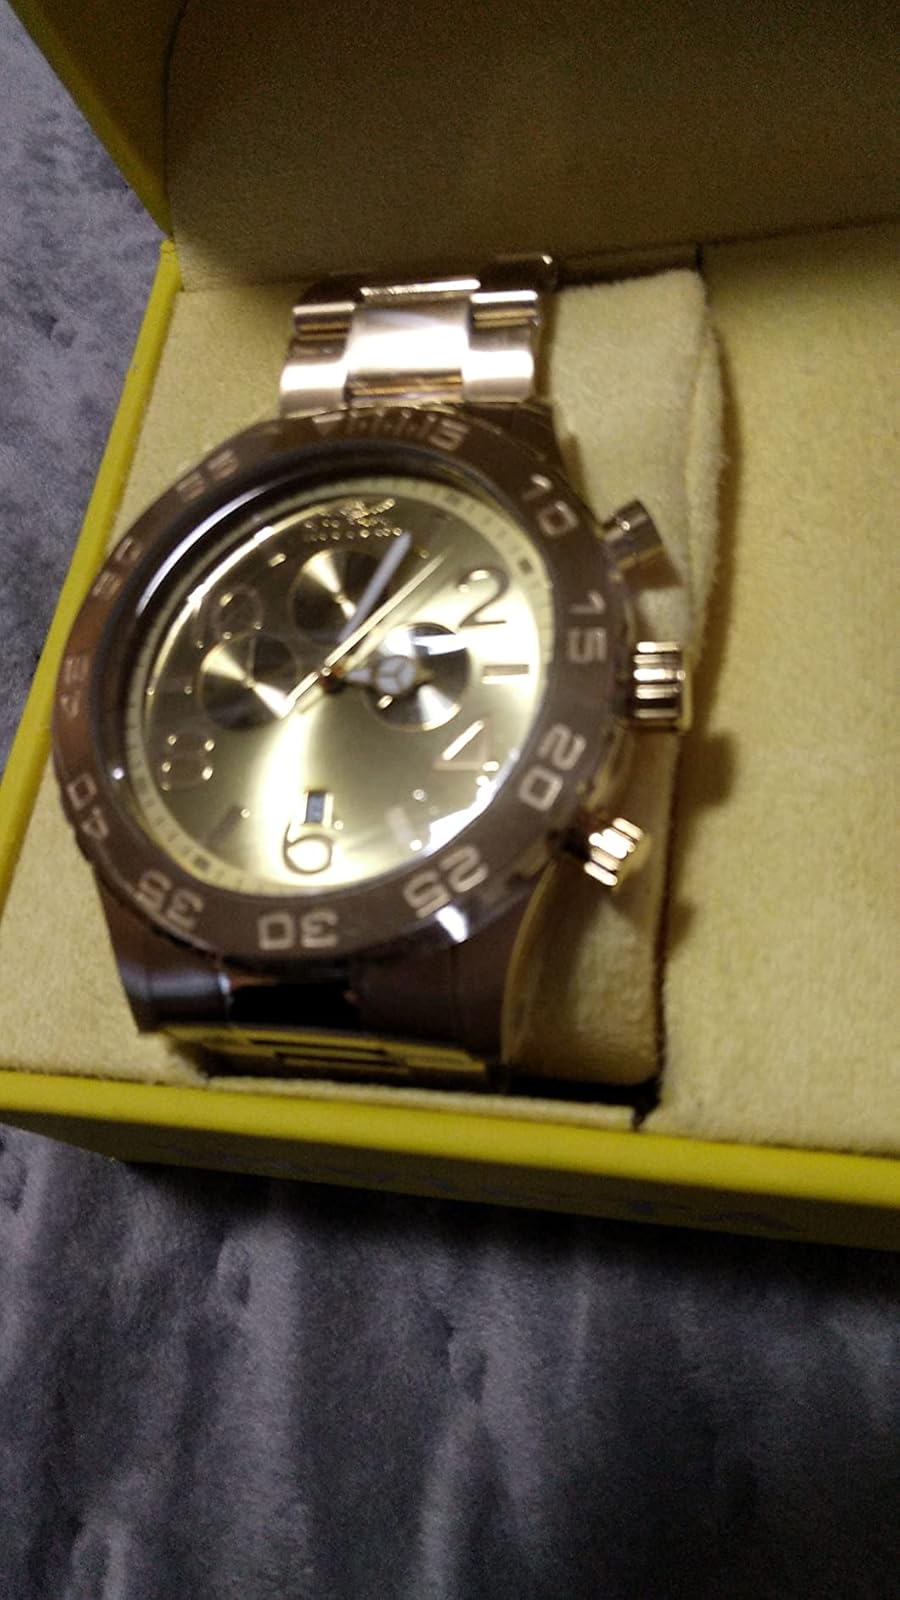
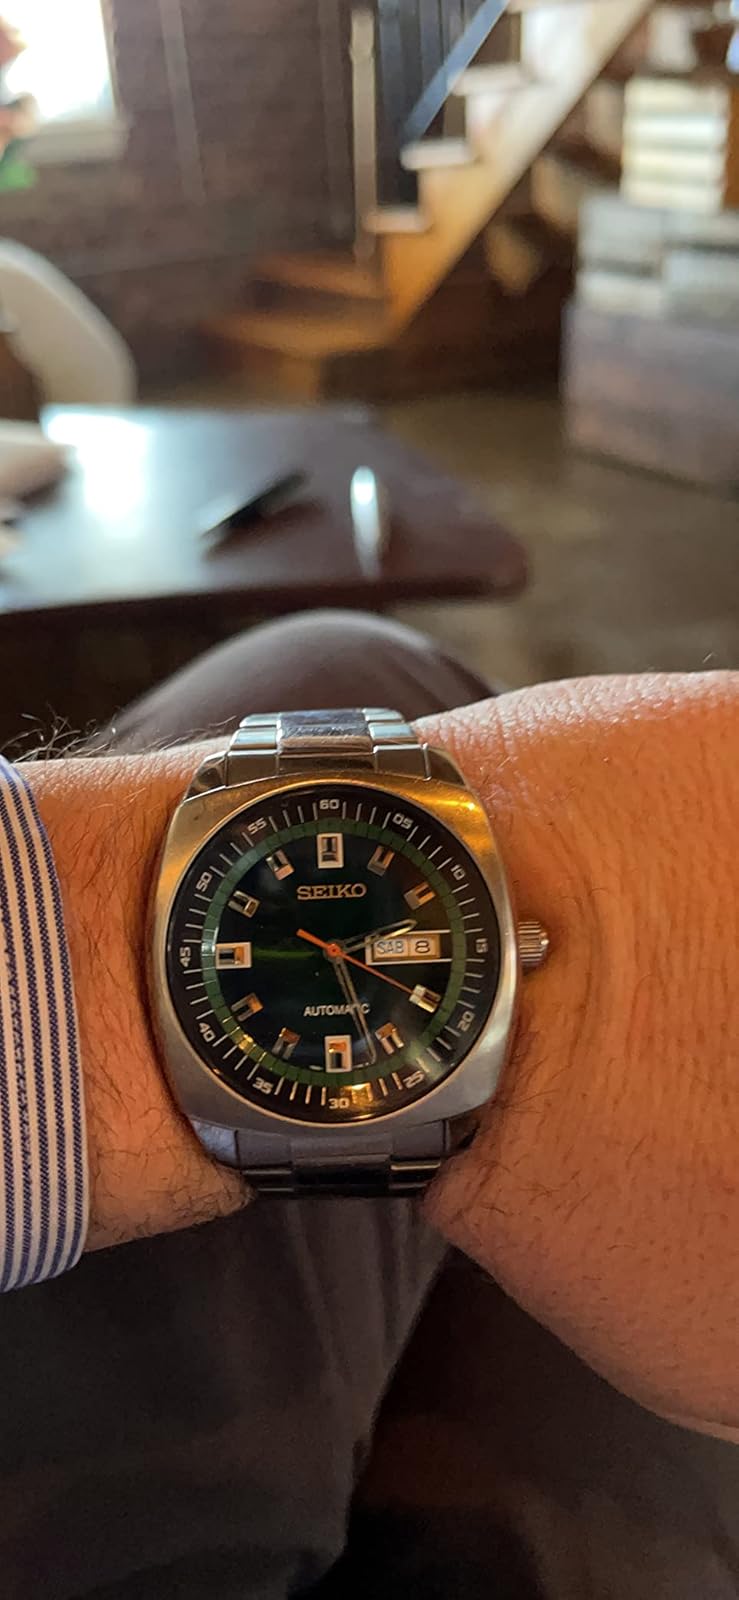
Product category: accessories_watch
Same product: no